Hualien Al-Falah Mosque

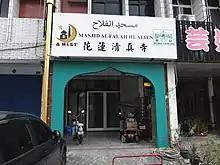
Hualien Al-Falah Mosque at its former location

The mosque was inaugurated by former Indonesian Minister of Law and Human Rights Mahfud MD on 18 March 2018. On 10 November 2019, an information and complaint service counter for Indonesian migrant workers in Taiwan was established at the meeting room of the mosque building.